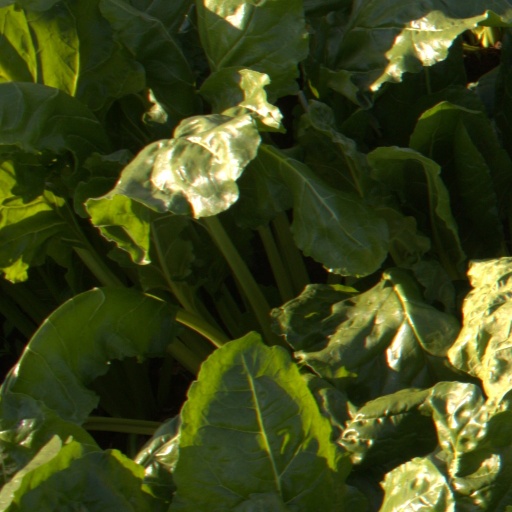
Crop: sugar beet